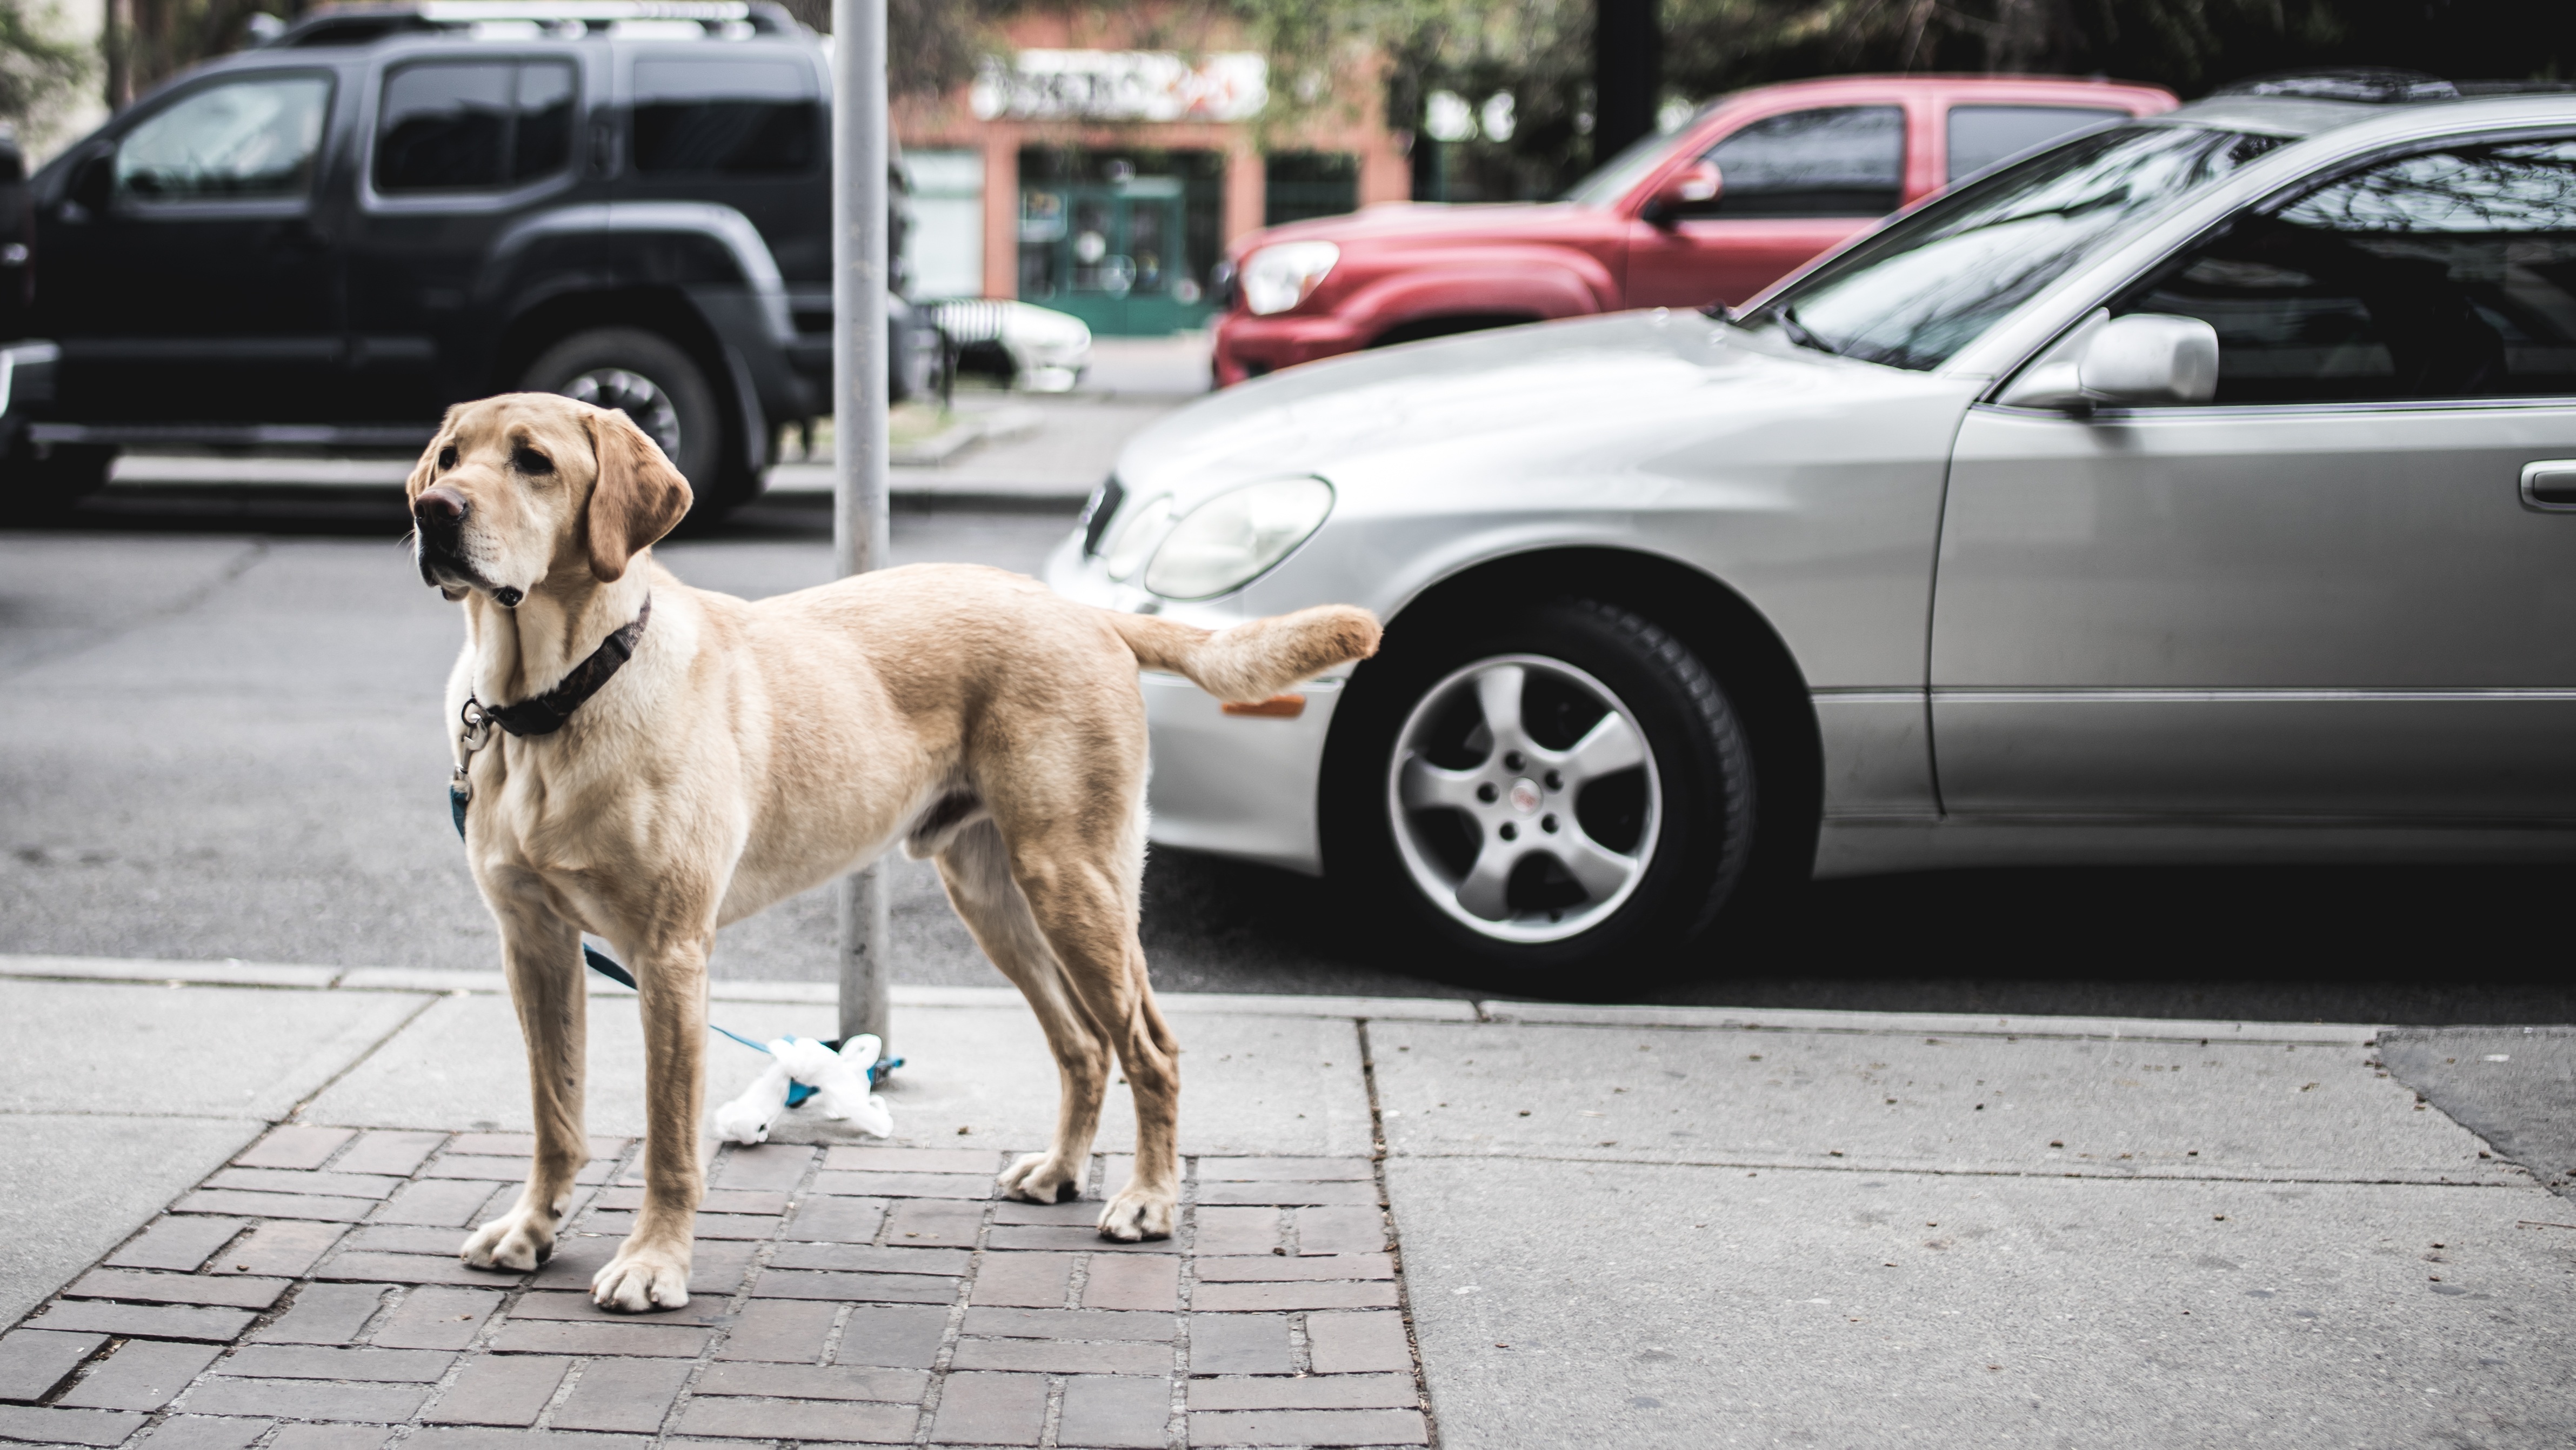
car, sidewalk, dog, animal, canine, pavement, pole, pet, vehicle, cars, footpath, labrador, retriever, vehicles, street dog, automobile make, dog like mammal